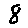
Label: 8